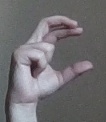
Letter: thal